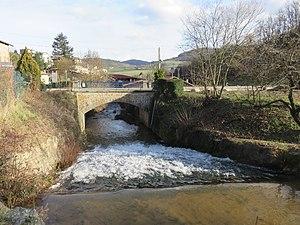
Vue du Torranchin à Saint-Forgeux (Rhône, France).
Saint-Forgeux est une commune française, située dans le département du Rhône en région Auvergne-Rhône-Alpes.